Porsche 911 (964)

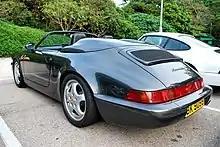
Porsche 964 Speedster

Based on the Porsche 964 was the 1990 racing version for the new Porsche Carrera Cup. In addition to an increase in output by 11 kW to , the 964 Cup had a welded roll-cage, a modified chassis set-up and the ground clearance was lower than on the standard version. To reduce weight much of the interior comforts including the sound-proofing material was removed. The gear ratios were modified and it had non power-steering. The vehicle did have a catalytic converter and an anti-lock braking system (ABS).